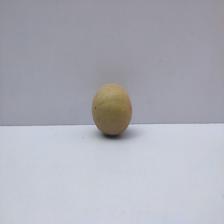
Size: Small